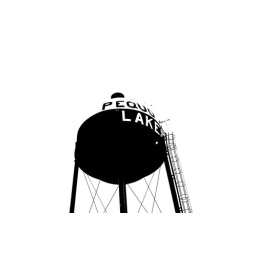
The water tower in pequot right out side my bank.